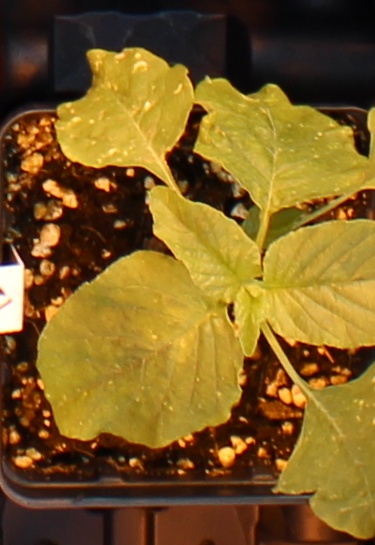
Label: Redroot Pigweed